HMS Dominion

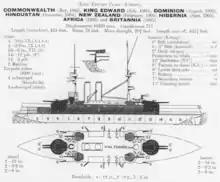
Left elevation and deck plan as depicted in "Jane's Fighting Ships"

Following the development of pre-dreadnought type battleships carrying heavy secondary guns of diameter in the Italian "Regia Marina" and the United States Navy, the Royal Navy decided to build similar ships. Initial proposals called for a battleship equipped with eight guns to support the main battery, though under the direction of William Henry White, the Director of Naval Construction, these were replaced with four guns. The new ships, though based on the general type that had formed the basis of the preceding four battleship designs, marked the first significant change in the series. Like all late pre-dreadnoughts that entered service in the mid-1900s, "Dominion" was made almost instantaneously obsolescent by the commissioning of the all-big-gun in December 1906, armed with a battery of ten heavy guns compared to the typical four of most pre-dreadnoughts.